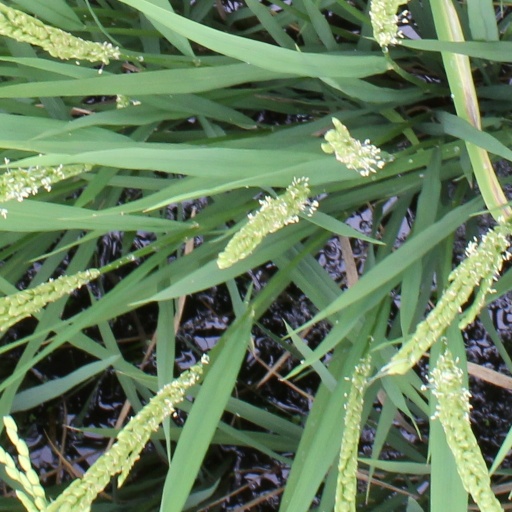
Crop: rice